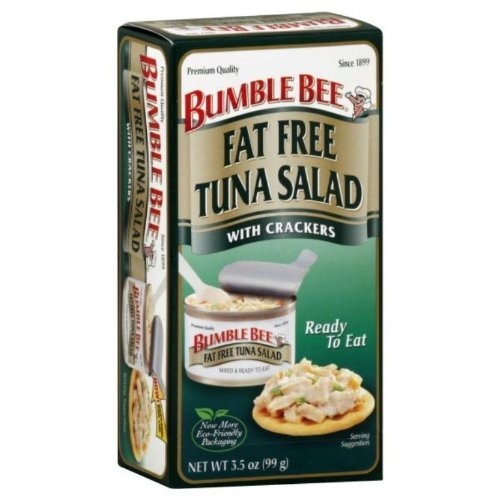
Item Name: Bumble Bee, Fat Free Tuna Salad with Crackers, 3.5oz Box (Pack of 6)
Bullet Point 1: Bumble Bee Fat Free Tuna Salad with Crackers 3.5 Oz
Bullet Point 2: Ready to Eat
Bullet Point 3: Net Wt 3.5 Oz
Bullet Point 4: Pack of 6
Product Description: Bumble Bee Fat Free Tuna Salad with crackers Ready To Eat
Value: 21.0
Unit: Oz

Price: 2.385